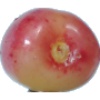
Label: Cherry Rainier 1